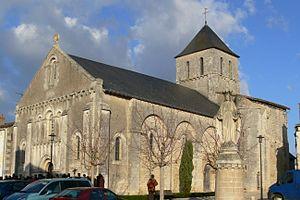
Cet article recense une partie des monuments historiques de la Vienne, en France.
Bouresse est une commune du Centre-Ouest de la France, située dans le département de la Vienne en région Nouvelle-Aquitaine.